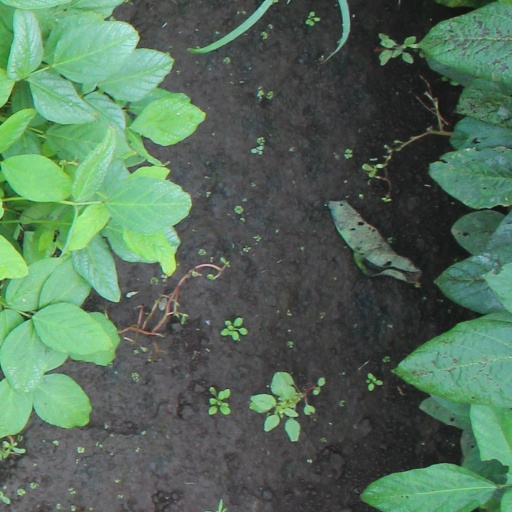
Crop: soybean